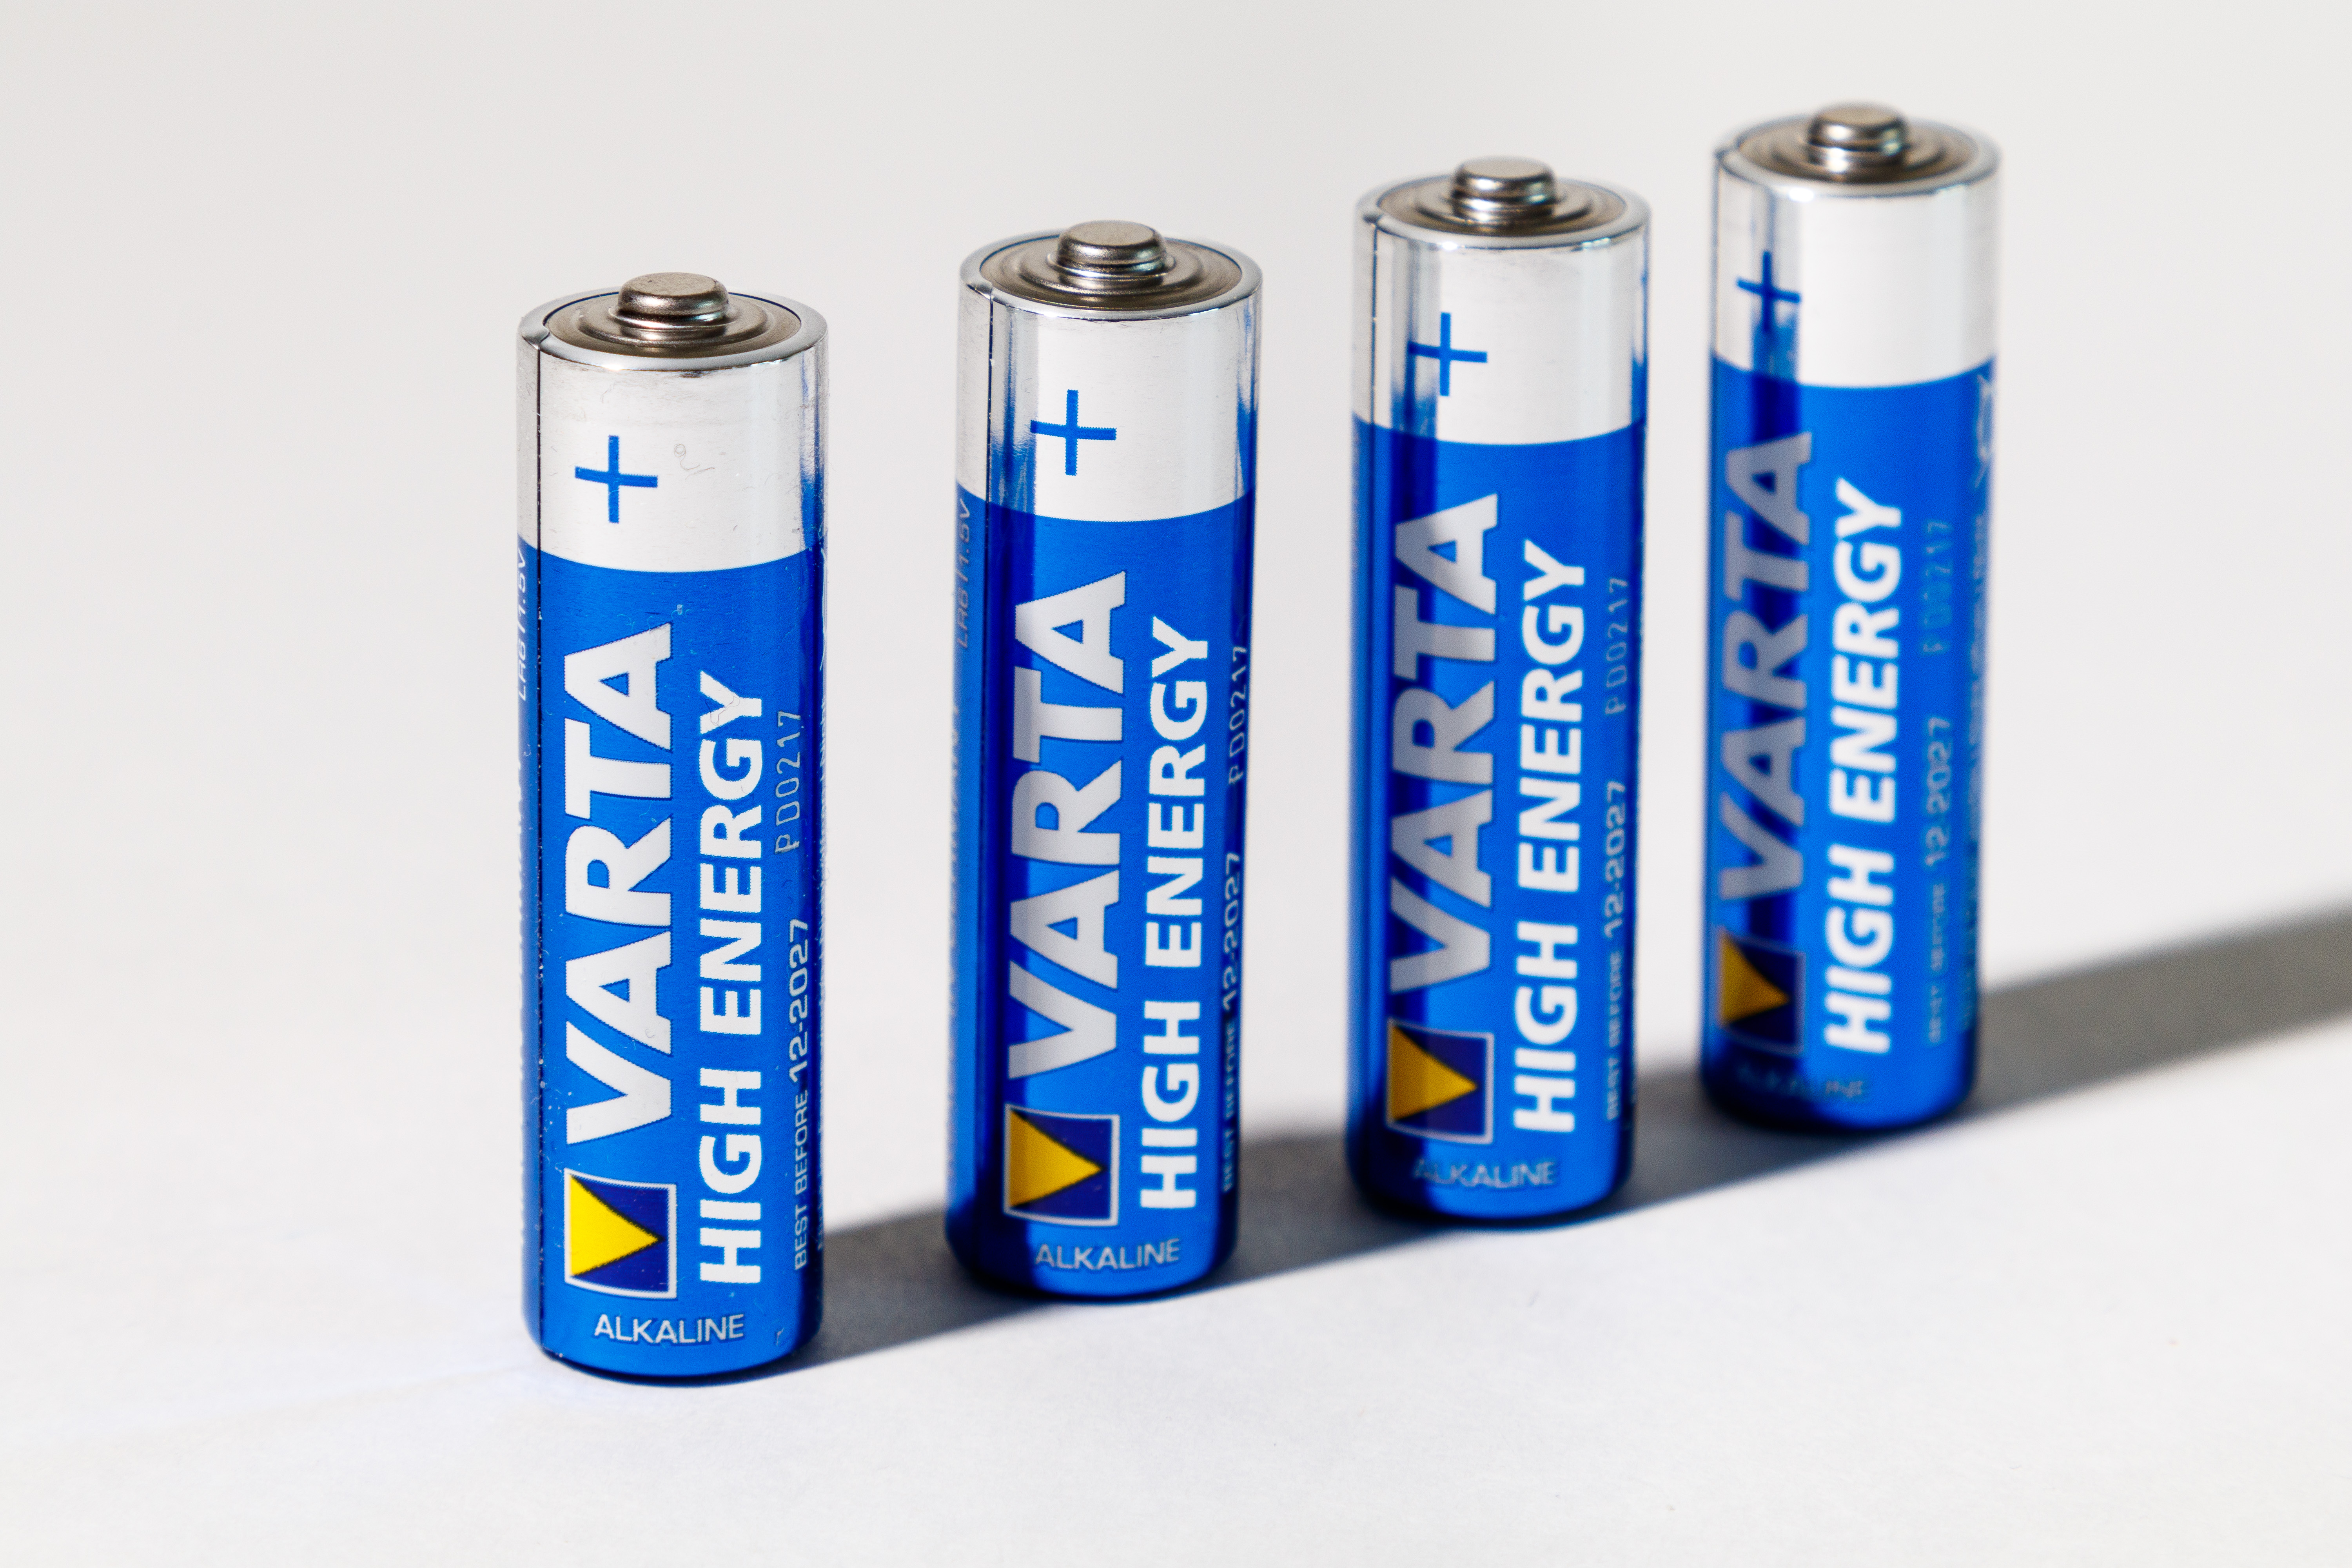
battery, alkaline batteries, batteries, accumulator, charge, source, energy, volt, current, power, technology, voltage, electricity, electronics, ecology, blue, beverage can, aluminum can, electric blue, majorelle blue, font, cobalt blue, tin can, tin, azure, aqua, drink, metal, cylinder, circle, paint, carbonated soft drinks